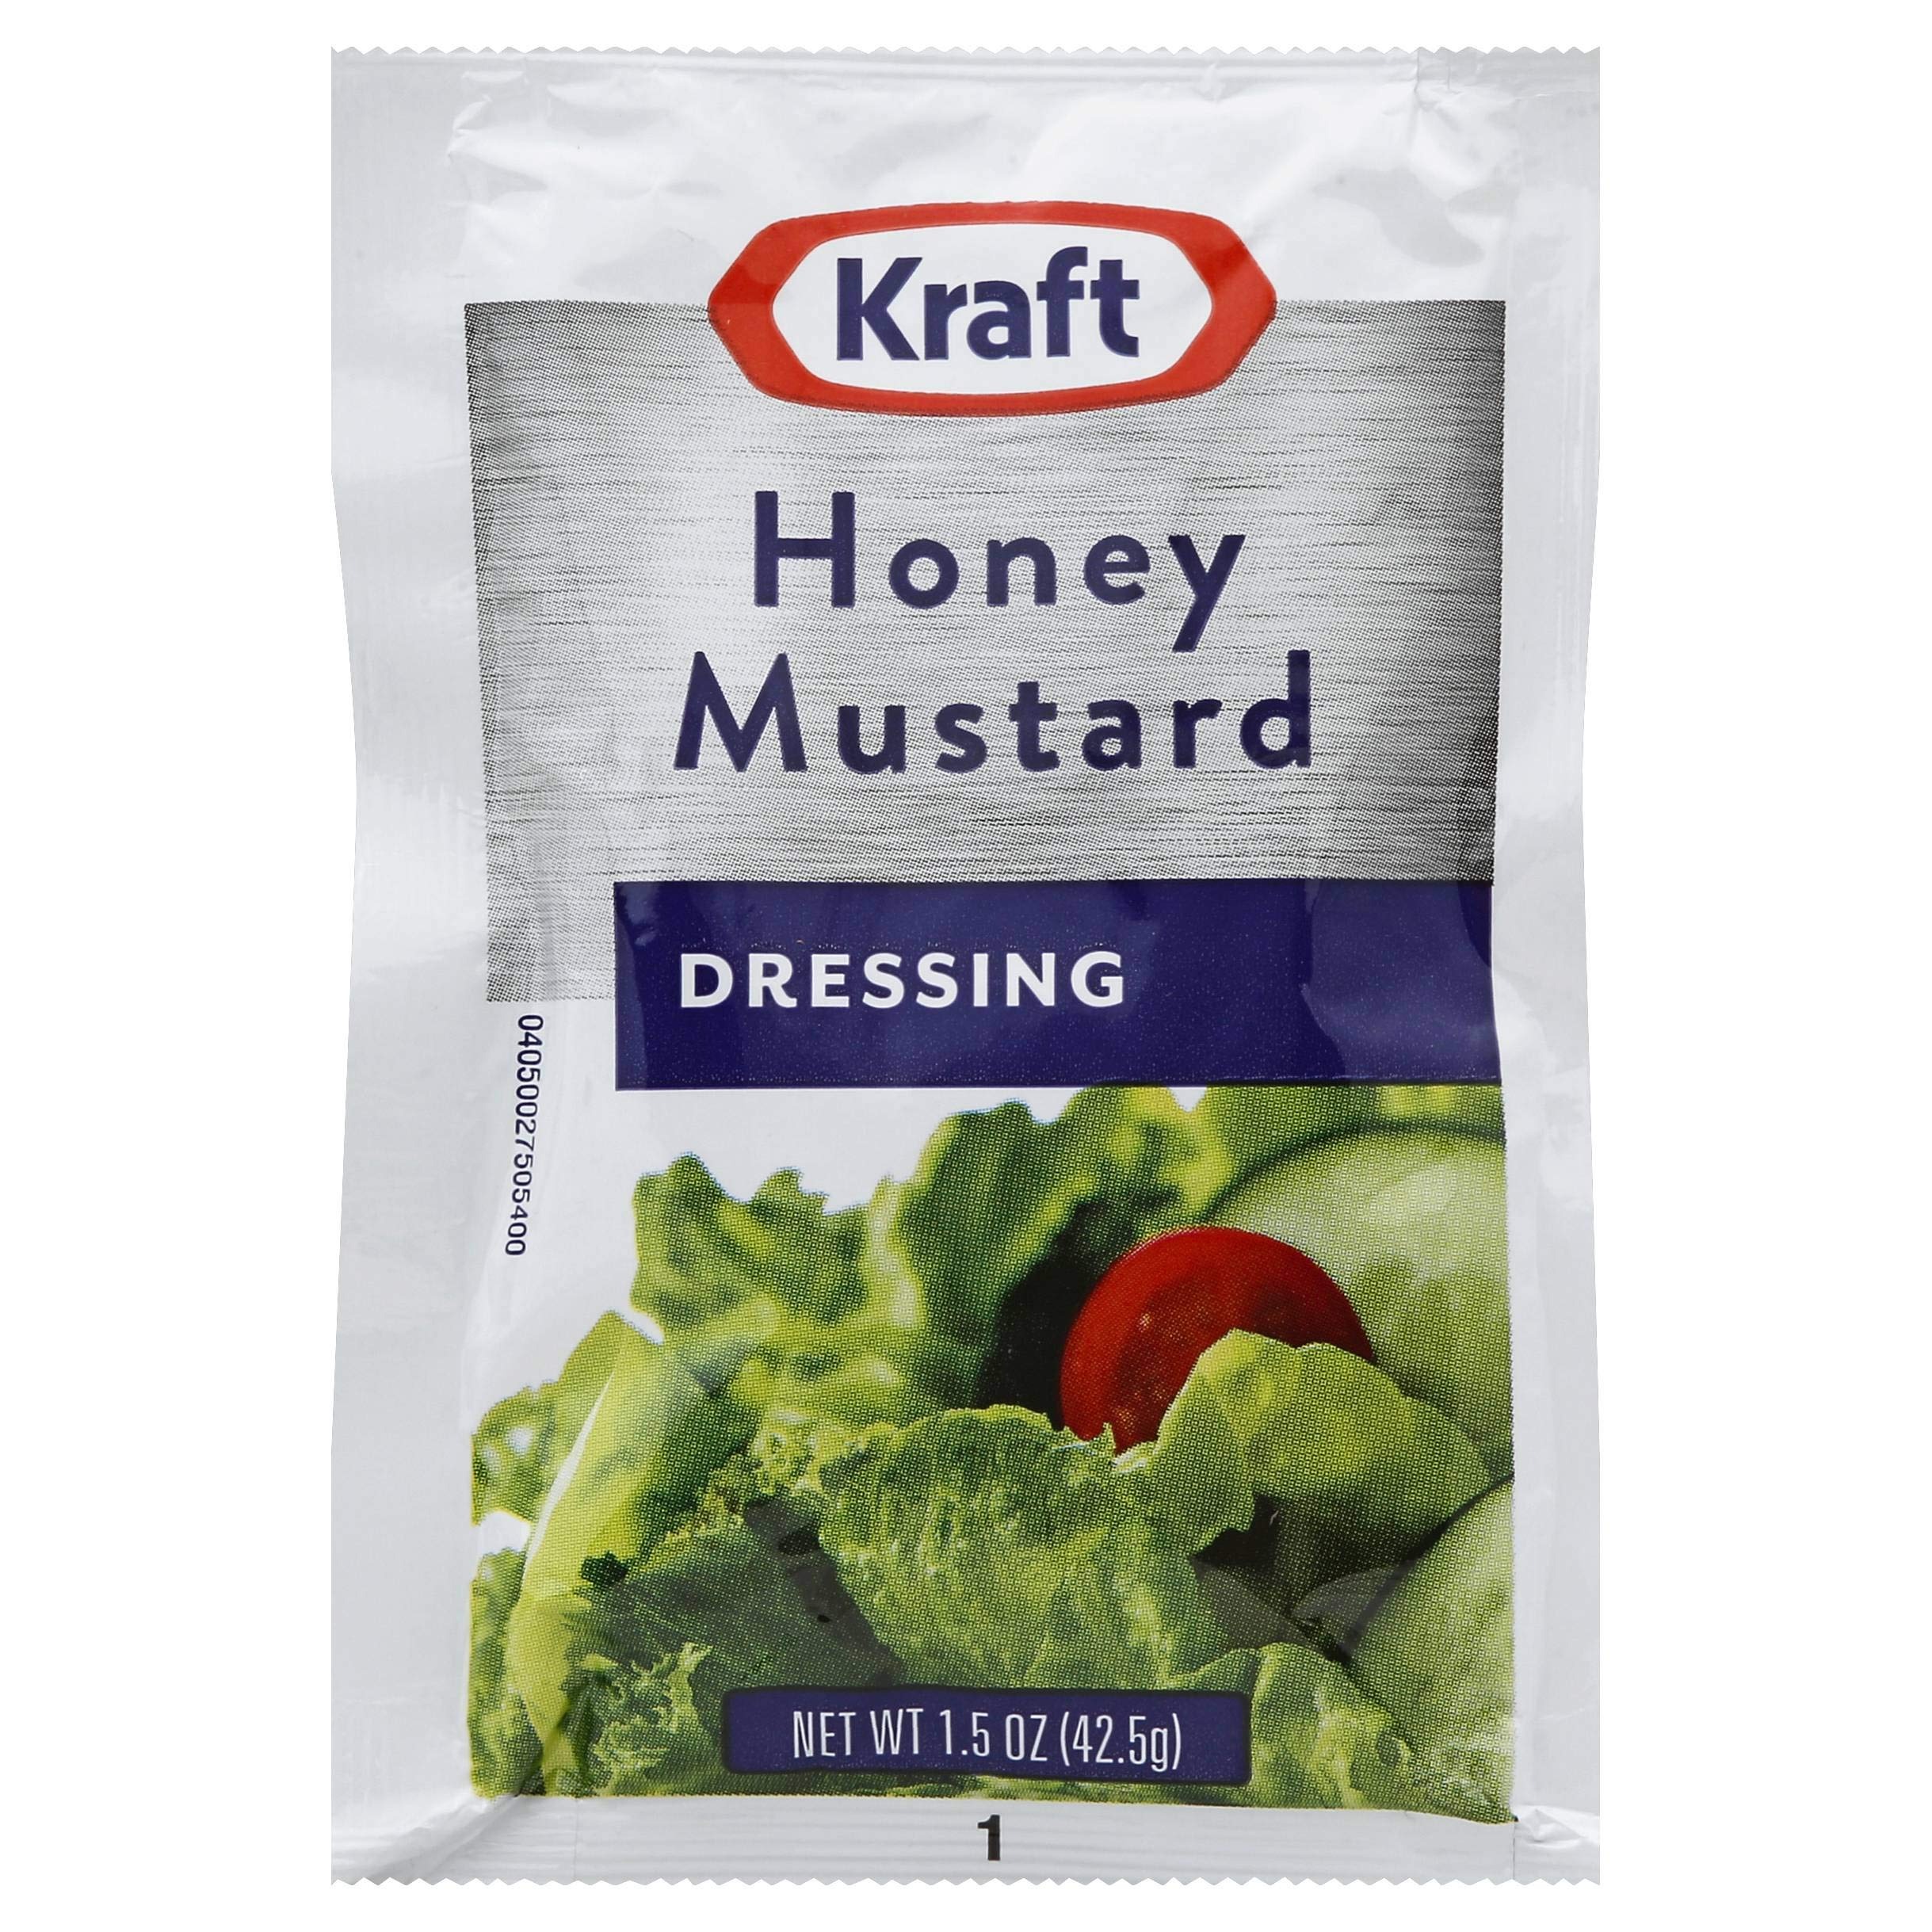
Item Name: Kraft Portion Control Honey Mustard Dressing, 1.5 Ounce - 60 per case.
Value: 60.0
Unit: Count

Price: 46.24